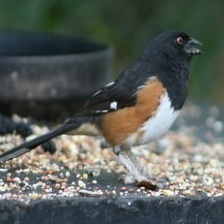
Species: EASTERN TOWEE
Scientific name: PIPILO ERYTHROPHTHALMUS